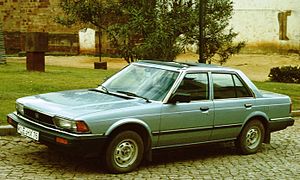
Honda Accord / Generationer
"Honda Accord er en personbilsmodel fra den japanske bil- og motorcykelfabrikant Honda. Den første generation kom på markedet i 1976 og etablerede endegyldigt firmaet som bilfabrikant. Navnet Accord betyder et forhold mellem mennesker, firma og bil i en harmonisk ""overensstemmelse"". I hjemlandet Japan benyttede Honda de luksuriøst udstyrede versioner af Accord til at erobre markedsandele i den øvre mellemklasse. I tidens løb har Accord også solgtes under navnene Honda Vigor, Honda Ascot, Honda Rafaga og Honda Torneo.